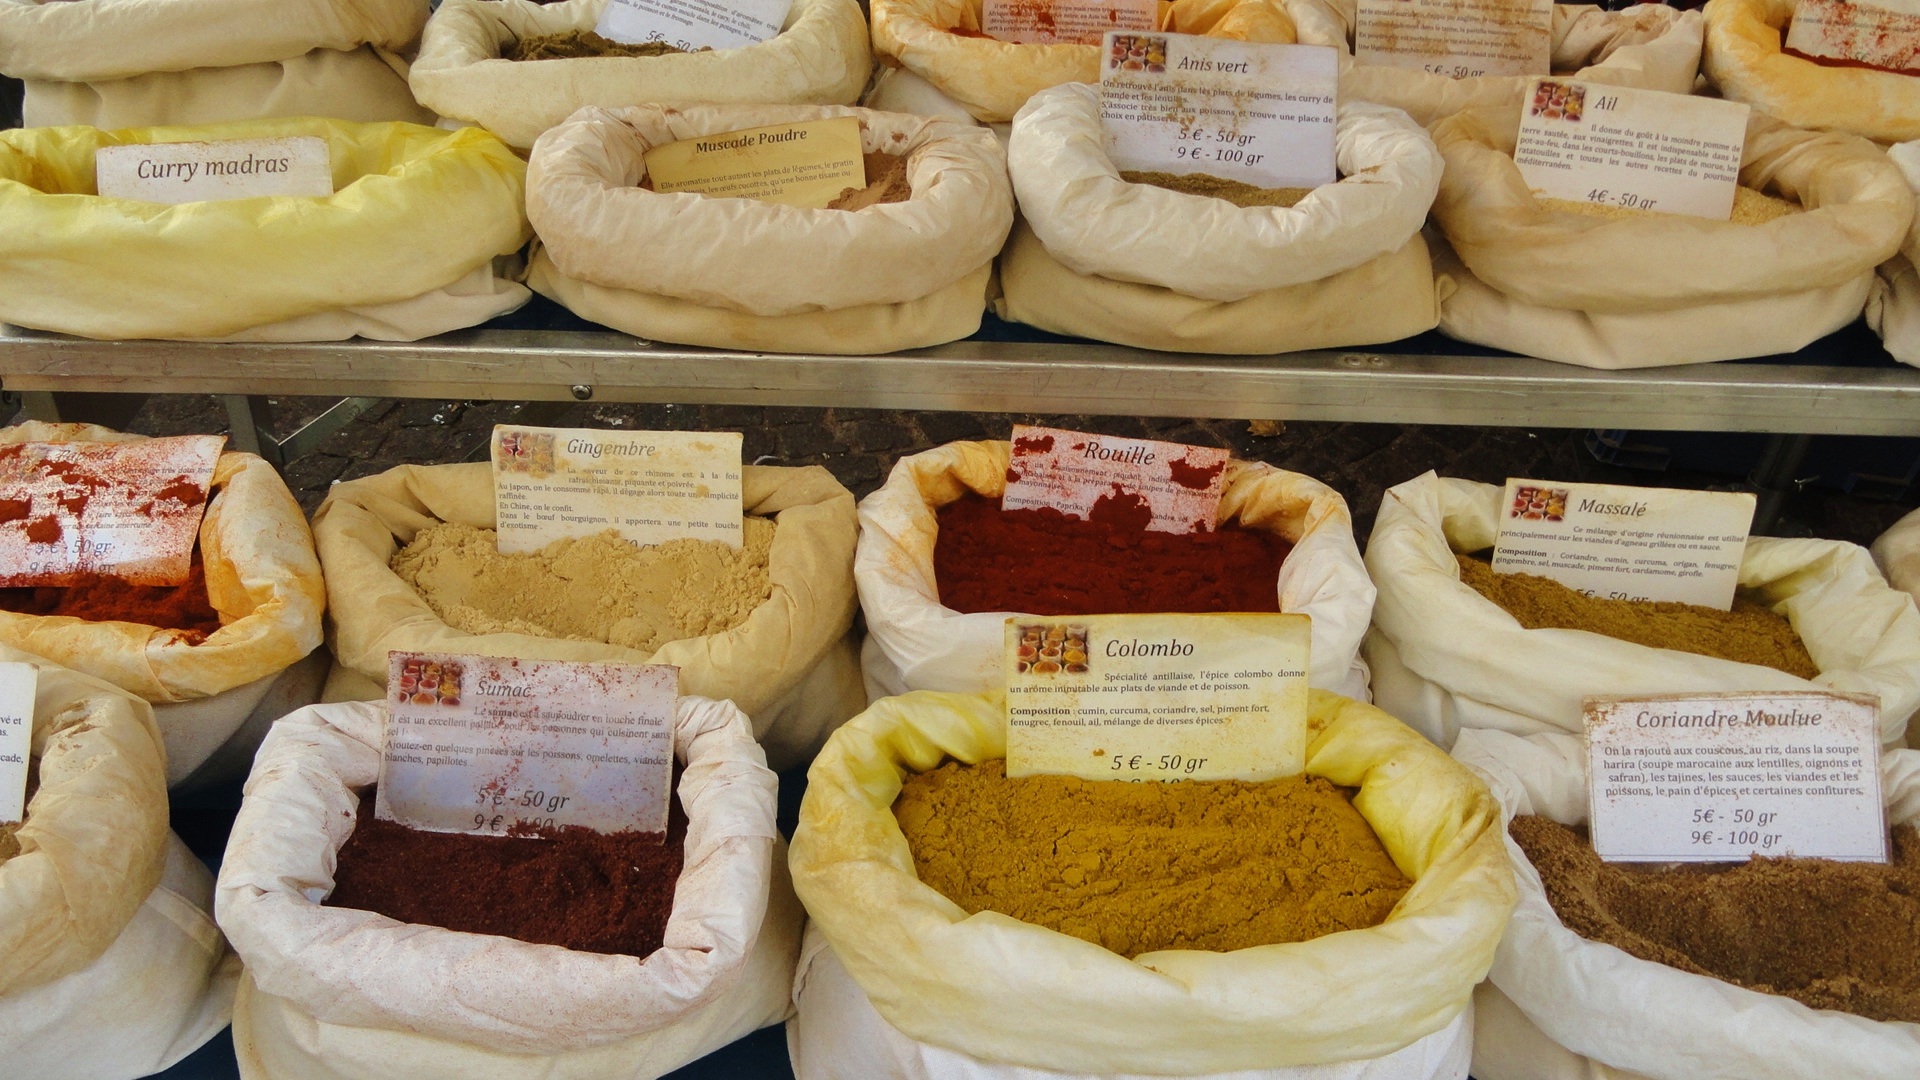
dish, meal, food, cooking, kitchen, breakfast, baking, bakery, eating, spices, components, taste